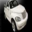
Label: automobile